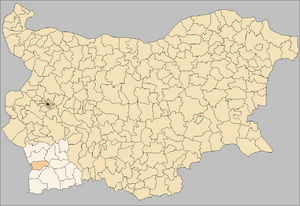
La commune de Krésna est située dans le sud-ouest de la Bulgarie.